Northside, Houston

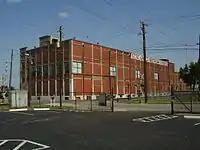
The Saint Arnold Brewing Company plant, the former Houston Independent School District Food Service Department Building

In 2009, Saint Arnold's Brewing relocated to the Northside area at 2000 Lyons, purchasing a building that was formerly a food service facility for the Houston Independent School District. Shipley Do-Nuts has its headquarters in the Northside.